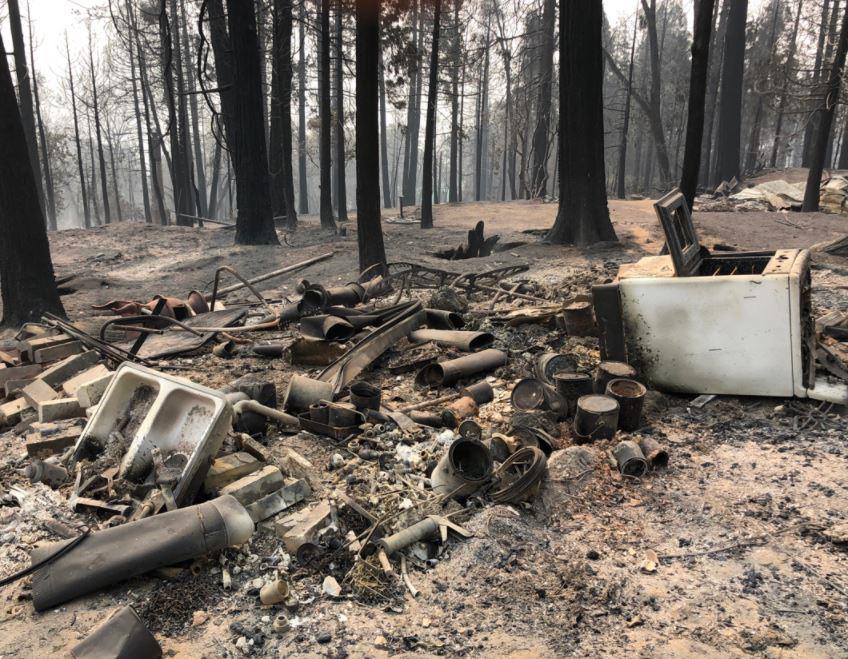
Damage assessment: destroyed